Keetmanshoop

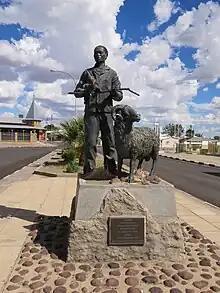
A monument in Keetmanshoop, Namibia

In the 2010 local authority election, a total of 3,156 votes were cast in the city. SWAPO won with approximately 48% of the vote. Of the three other parties seeking votes in the election, Rally for Democracy and Progress (RDP) received approximately 35% of the vote, followed by the Democratic Party of Namibia (DPN, 10%) and the Democratic Turnhalle Alliance (DTA, 7%).